Claude Jeannerot

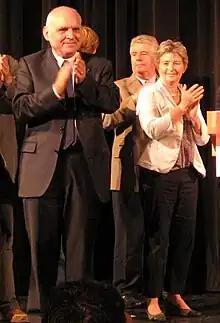
Claude Jeannerot with Jean-Louis Fousseret et Marie-Guite Dufay

Claude Jeannerot (born April 10, 1945) was a member of the Senate of France, representing the Doubs department. He is a member of the Socialist Party.